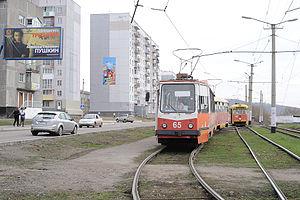
Ossinniki est une ville minière de l'oblast de Kemerovo, en Russie. Elle est située au sud de la Sibérie occidentale. Sa population s'élevait à 41 887 en 2019.